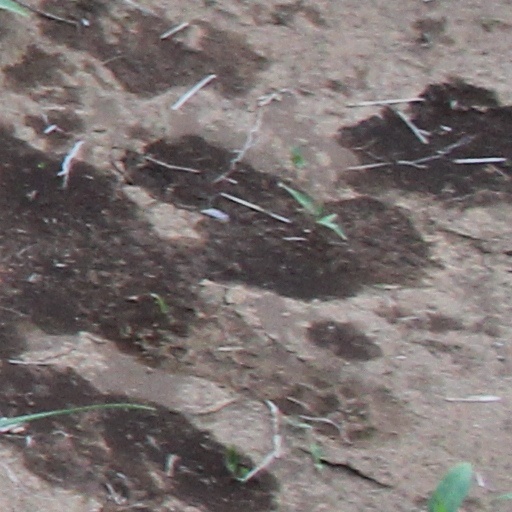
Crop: wheat